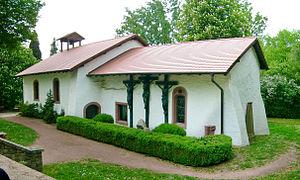
Berus est un quartier de la ville allemande de Überherrn en Sarre, dans le district de Sarrelouis.